List on Sylt

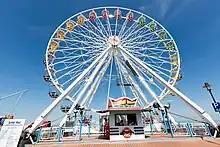
35 meter high Ferris wheel

The "Erlebniszentrum Naturgewalten", opened in 2009, features an exhibit on the powers of sea, wind and sand that have shaped the island as well as on local flora and fauna.